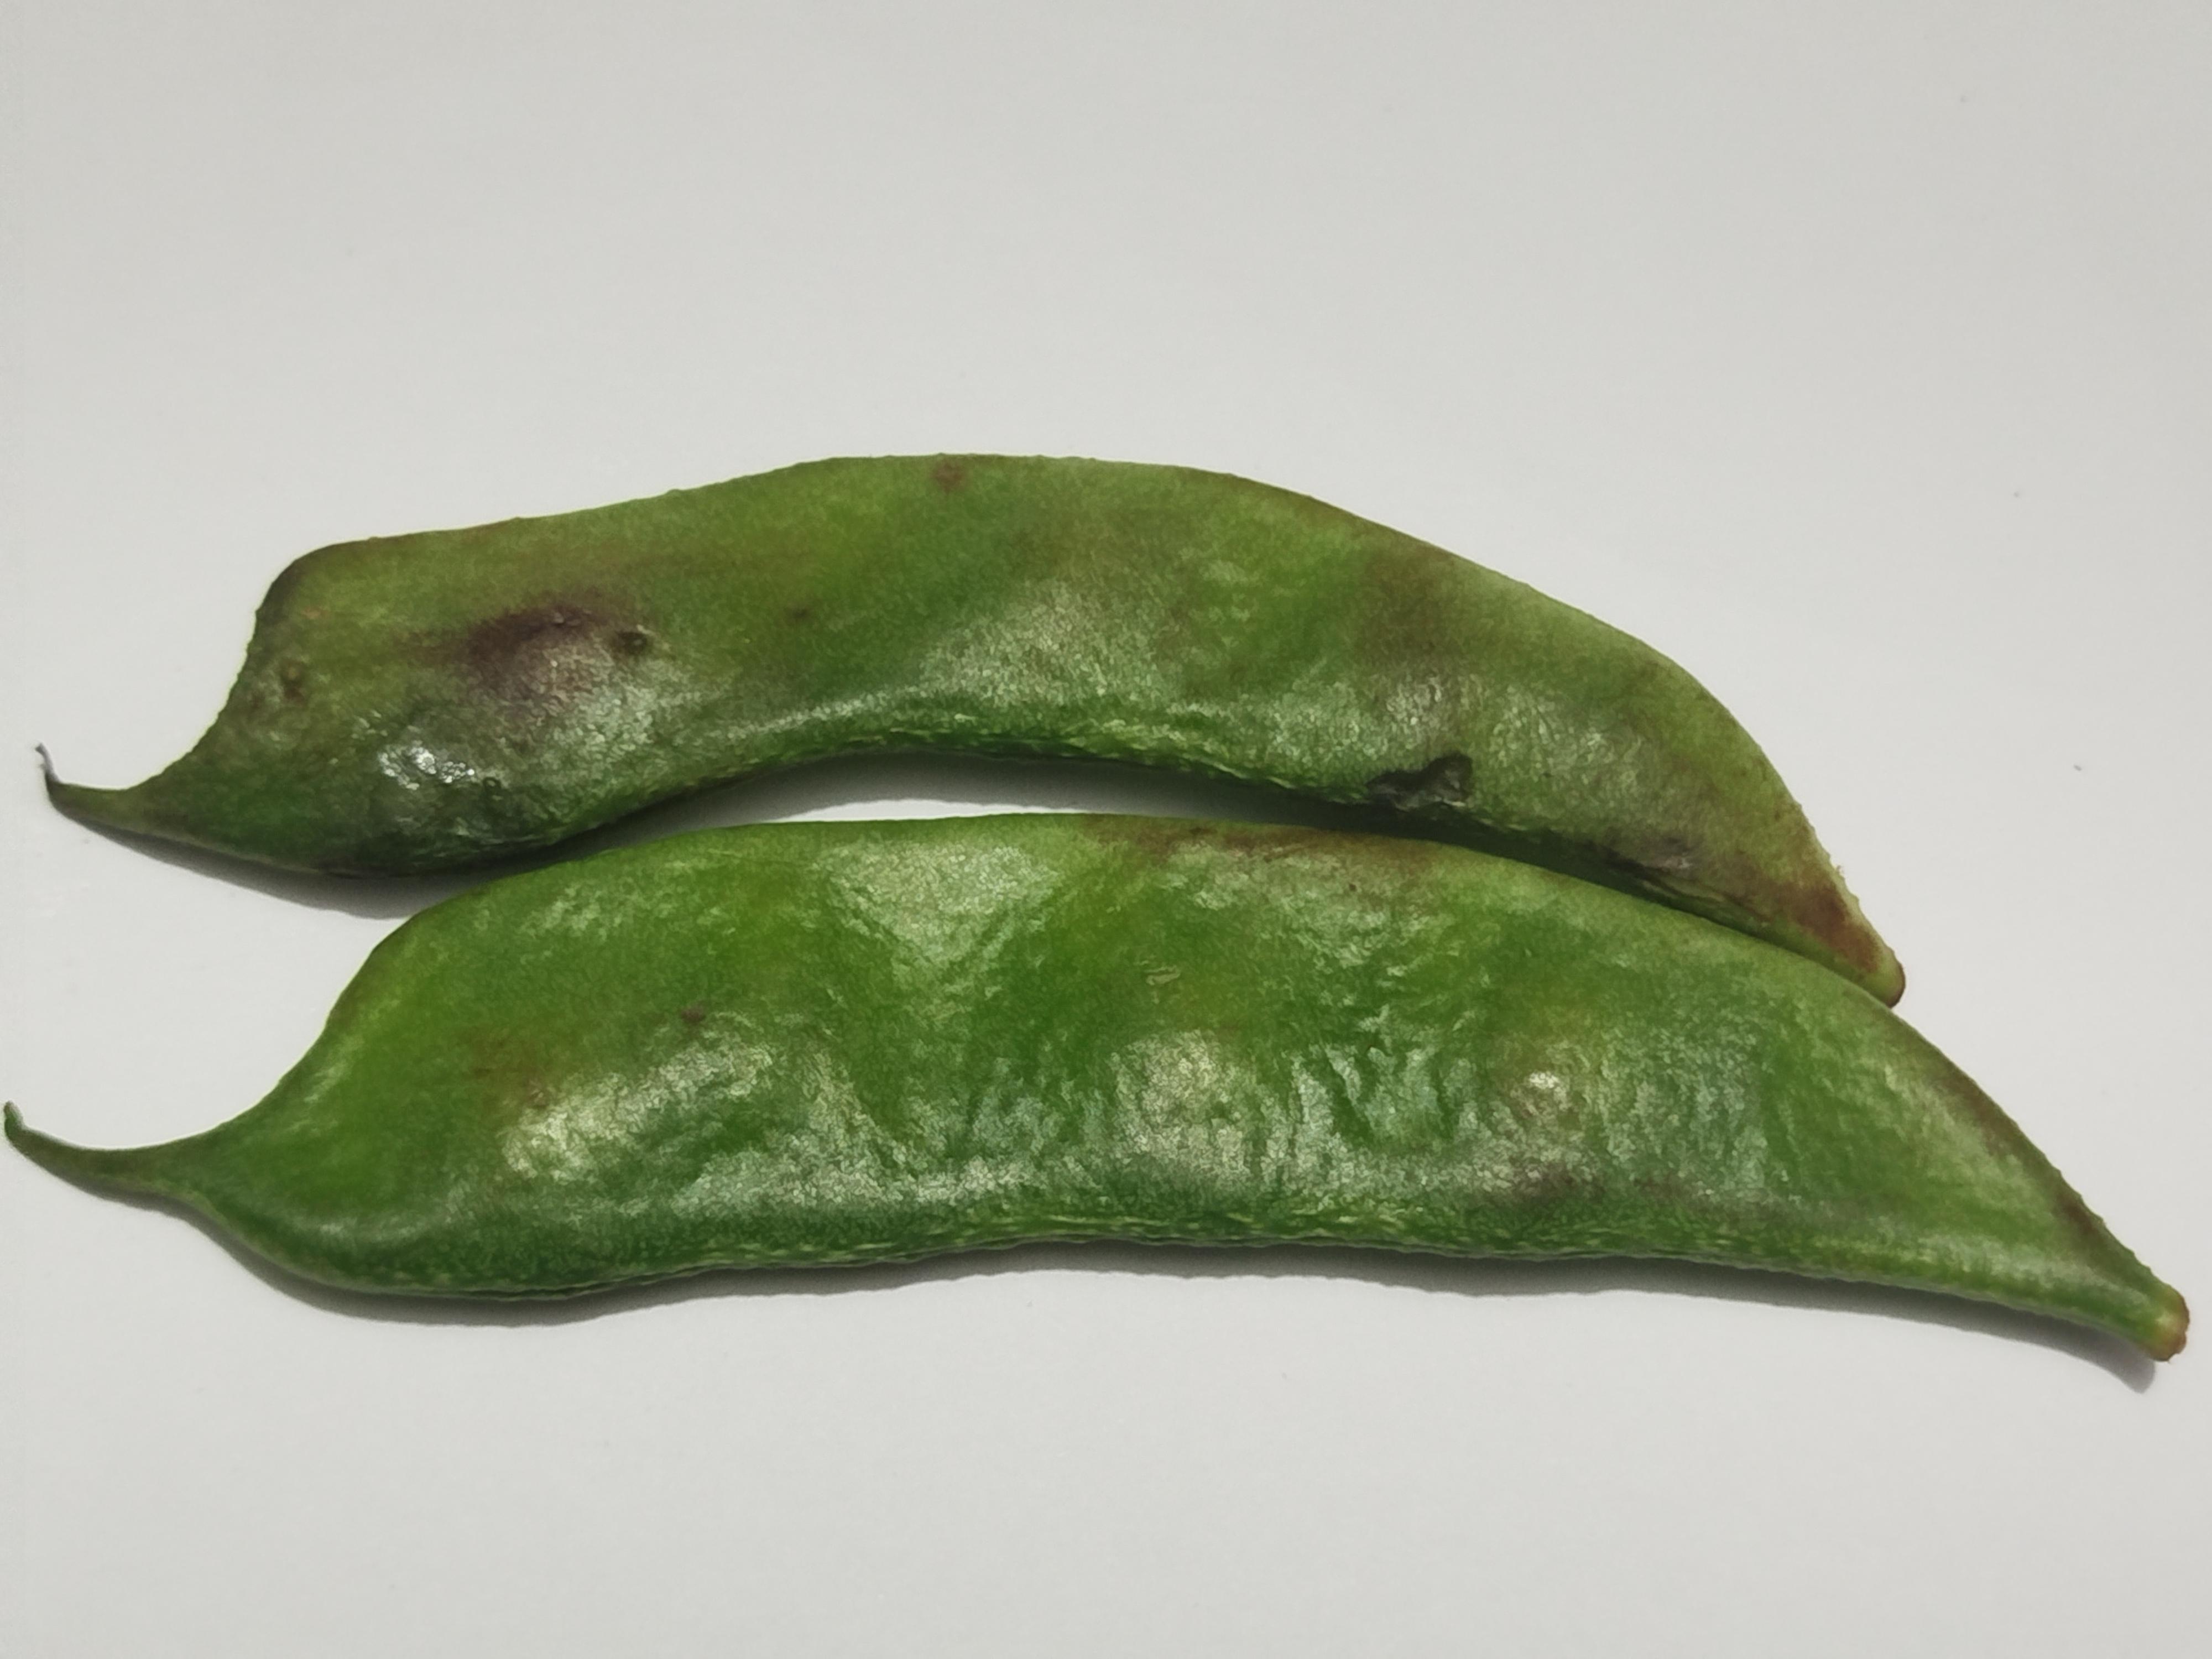
Label: Bean